2023 Thailand Open (badminton)

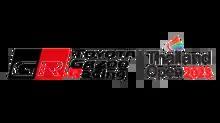

The 2023 Thailand Open (officially known as the Toyota Gazoo Racing Thailand Open 2023) was a badminton tournament that took place at Indoor Stadium Huamark in Bangkok, Thailand, from 30 May to 4 June 2023. The tournament had a total prize pool of $420,000.